Robo Aleste

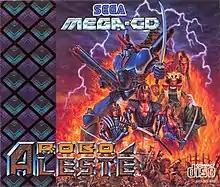
European cover art

Robo Aleste, released in Japan as , is a 1992 vertically scrolling shooter video game developed and published by Compile for the Sega CD. Tengen and Sega released the English version of the game overseas in 1993. It is a follow-up to "MUSHA" for the Sega Genesis. A sequel titled Dennin Aleste 2 (Robo Aleste 2) was planned for the Sega CD on 1993, but was cancelled.